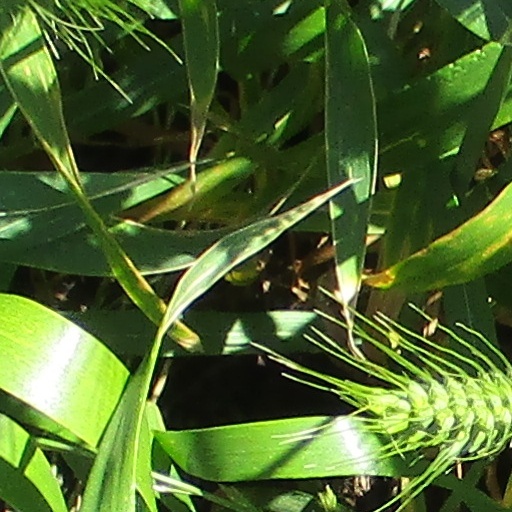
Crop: wheat